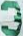
Number: 3